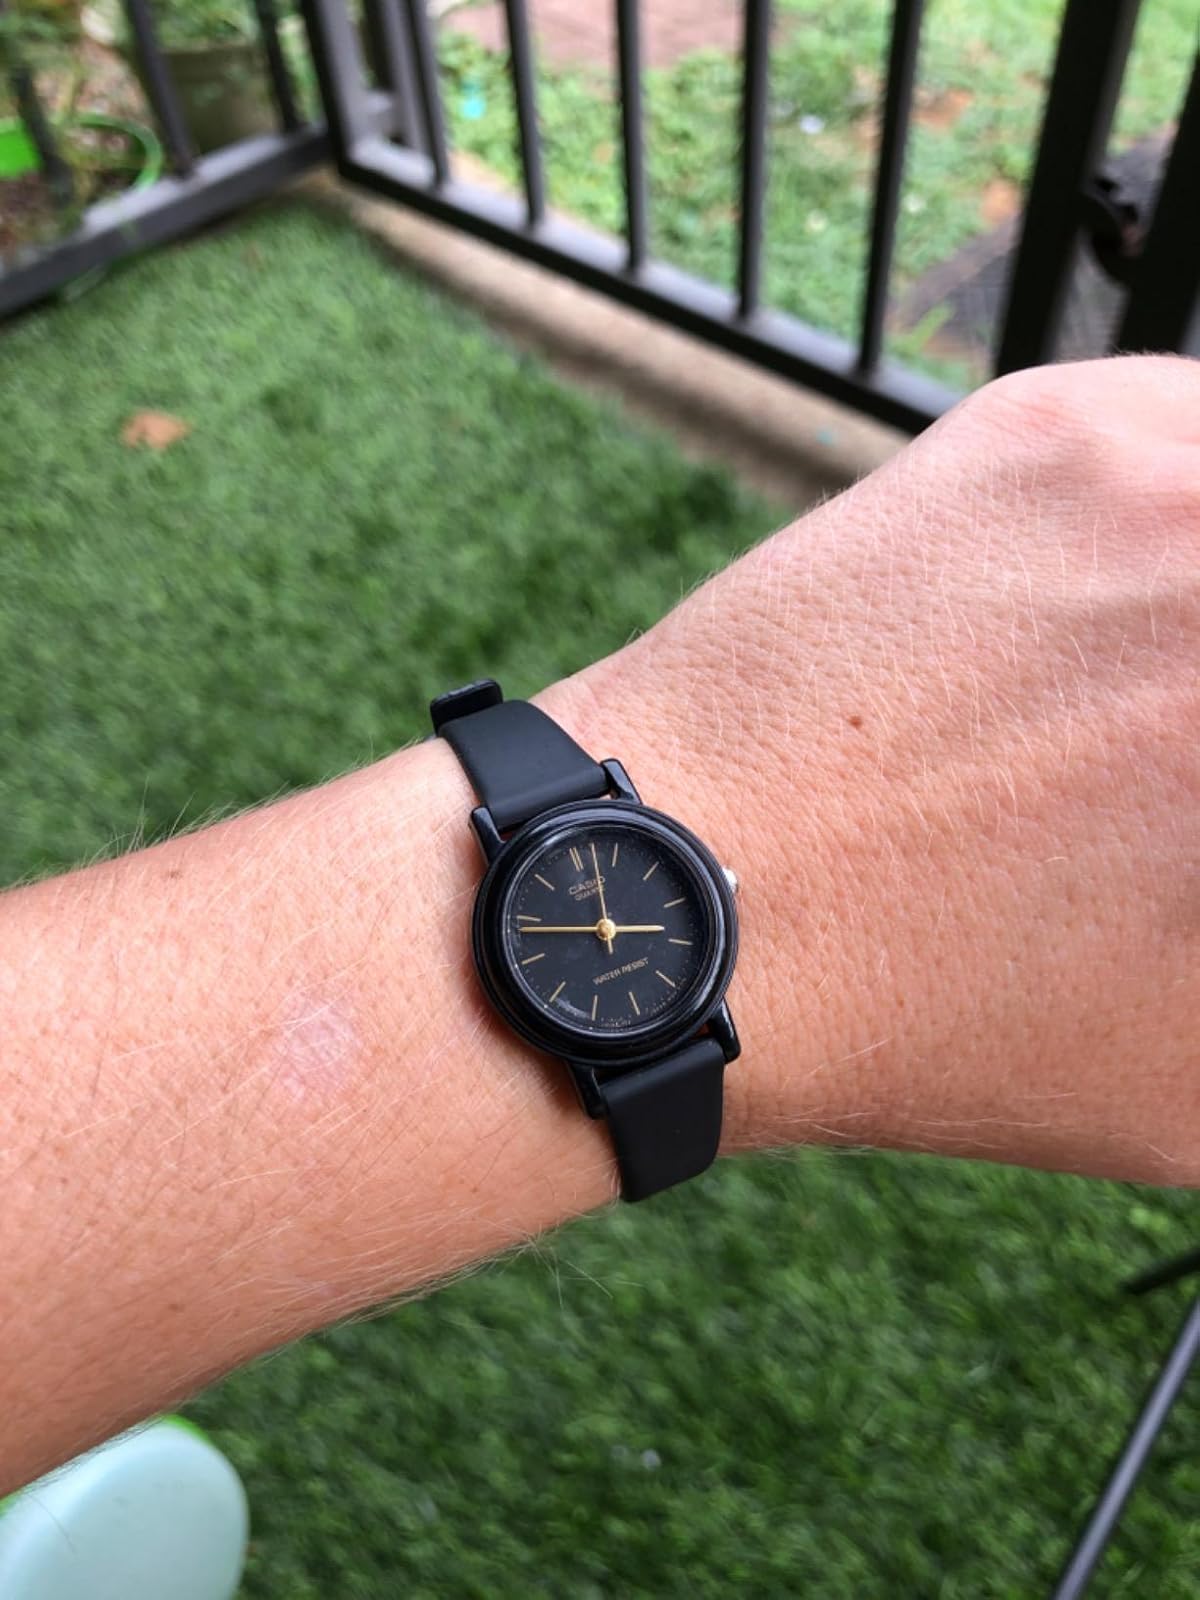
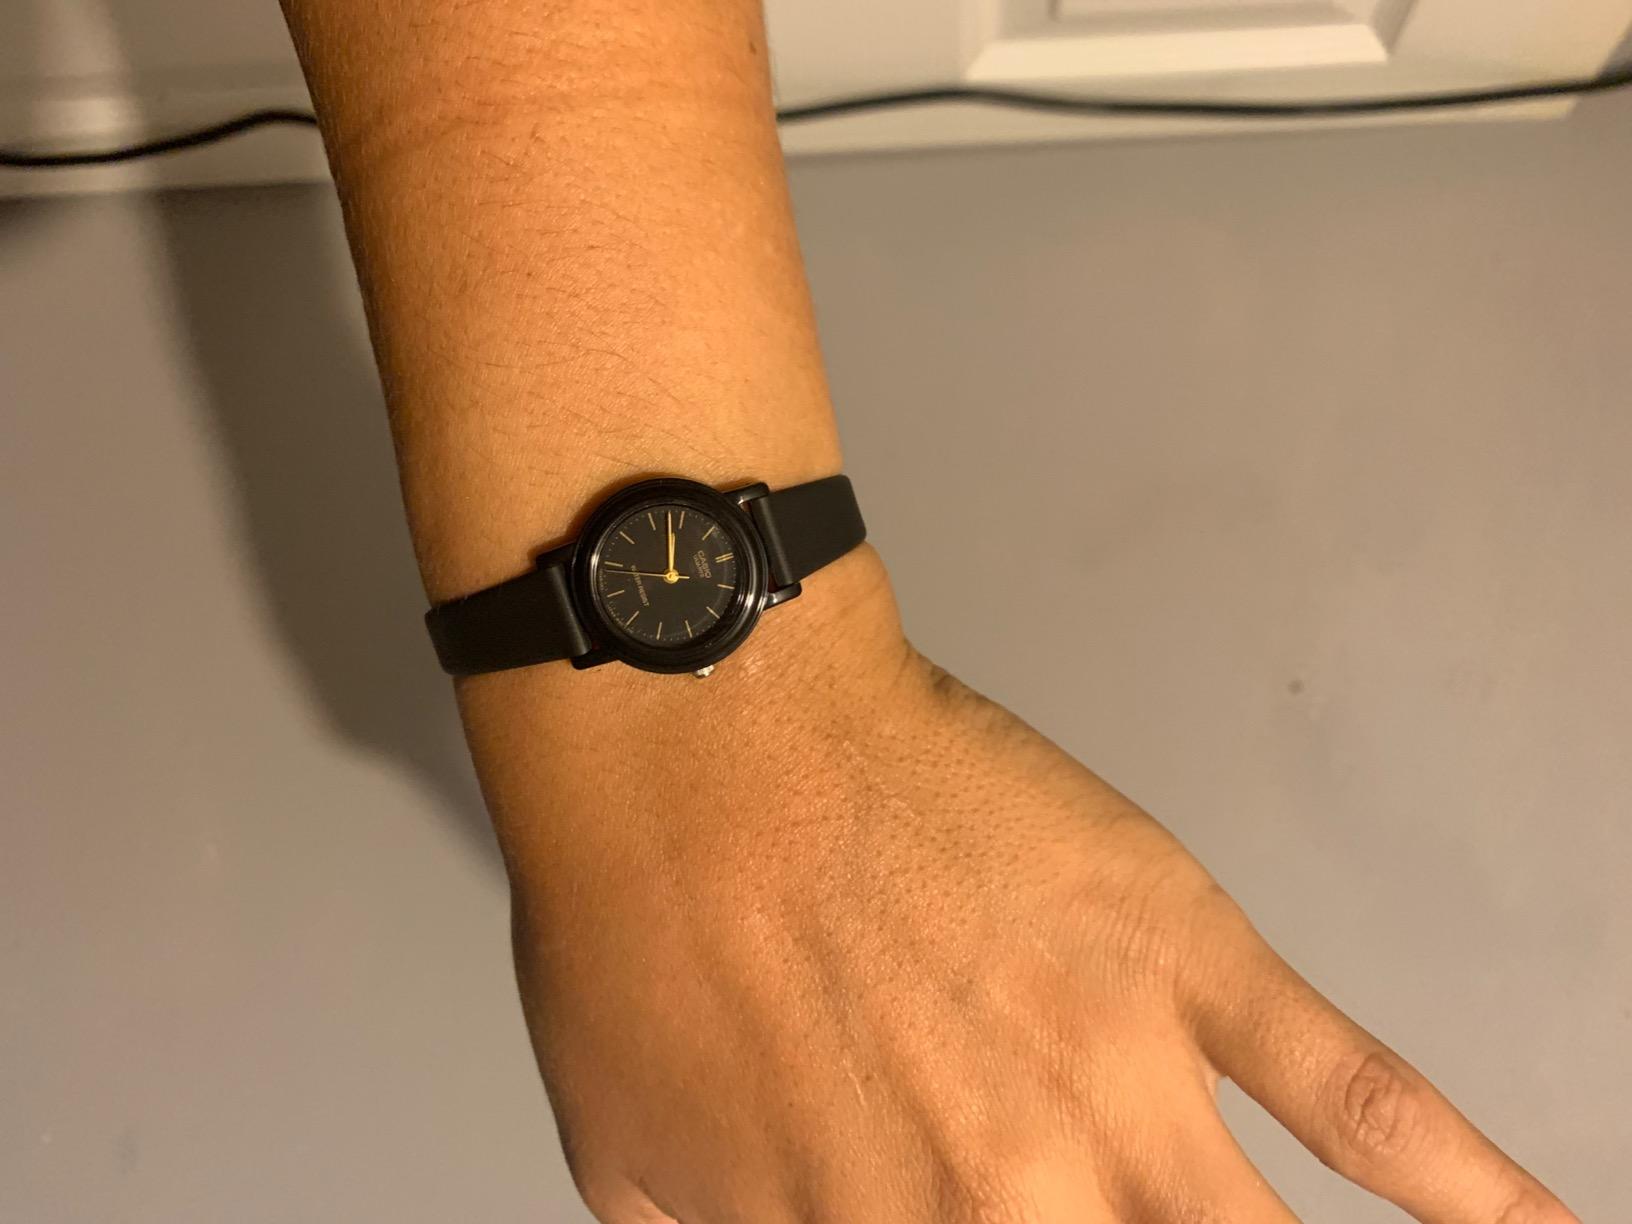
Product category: accessories_watch
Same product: yes